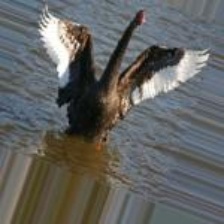
Species: BLACK SWAN
Scientific name: CYGNUS ATRATUS
ImageNet parent category: black_swan